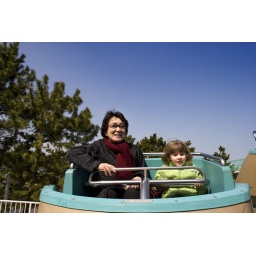
Enjoying a ride together under a clear blue sky...